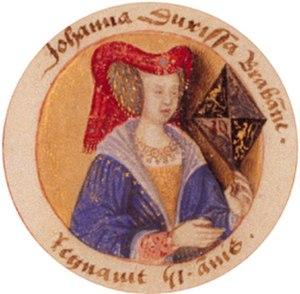
Le duché de Brabant est un État féodal issu du démembrement de la Basse-Lotharingie en 1106 et intégré au Saint-Empire romain jusqu'à ce qu'il soit partagé, de fait en 1581 et en droit en 1648 : le nord devint une des entités des Provinces-Unies et le sud resta dans l'Empire jusqu'en 1794 où il fut divisé en deux départements français.
Cette page dresse une liste de personnalités nées au cours de l'année 1322 :
La bataille de Scheut est le siège de Bruxelles par le comté de Flandre, tenu depuis Scheut, le 17 août 1356, dans le cadre de la guerre de succession du duché de Brabant. Bruxelles tombera le 18 août, mais se libérera le 25 octobre.
Jeanne de Brabant, née le 24 juin 1322, morte à Bruxelles le 1ᵉʳ novembre 1406, fut duchesse de Brabant et de Limbourg de 1355 à 1406. Elle était fille de Jean III, duc de Brabant et de Limbourg, et de Marie d'Évreux.